A Broadway Butterfly

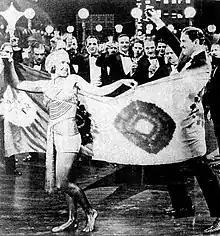
Film still

A Broadway Butterfly is a 1925 American silent comedy film directed by William Beaudine.